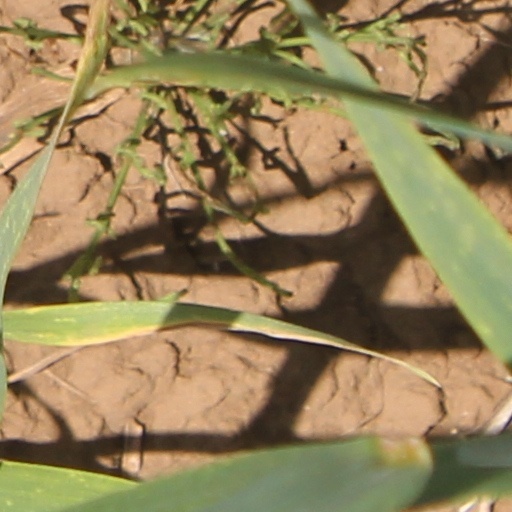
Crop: wheat